TJ Maxx

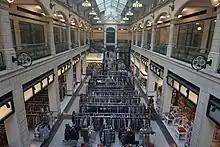
TJ Maxx in the Plankinton Arcade in Milwaukee

TJ Maxx was founded in 1976 in Framingham, Massachusetts, by Bernard Cammarata and the Zayre chain of discount department stores. Zayre had tried but failed to purchase Marshalls, so Zayre hired Cammarata, who had been Marshalls' head of merchandising, to create a rival chain. The concept proved so successful that Zayre sold its namesake chain to Ames, a rival discount department store, in September 1988. In December, Zayre announced a restructuring plan for the company and was renamed as TJX Companies, Incorporated. TJX bought Marshalls in 1995.